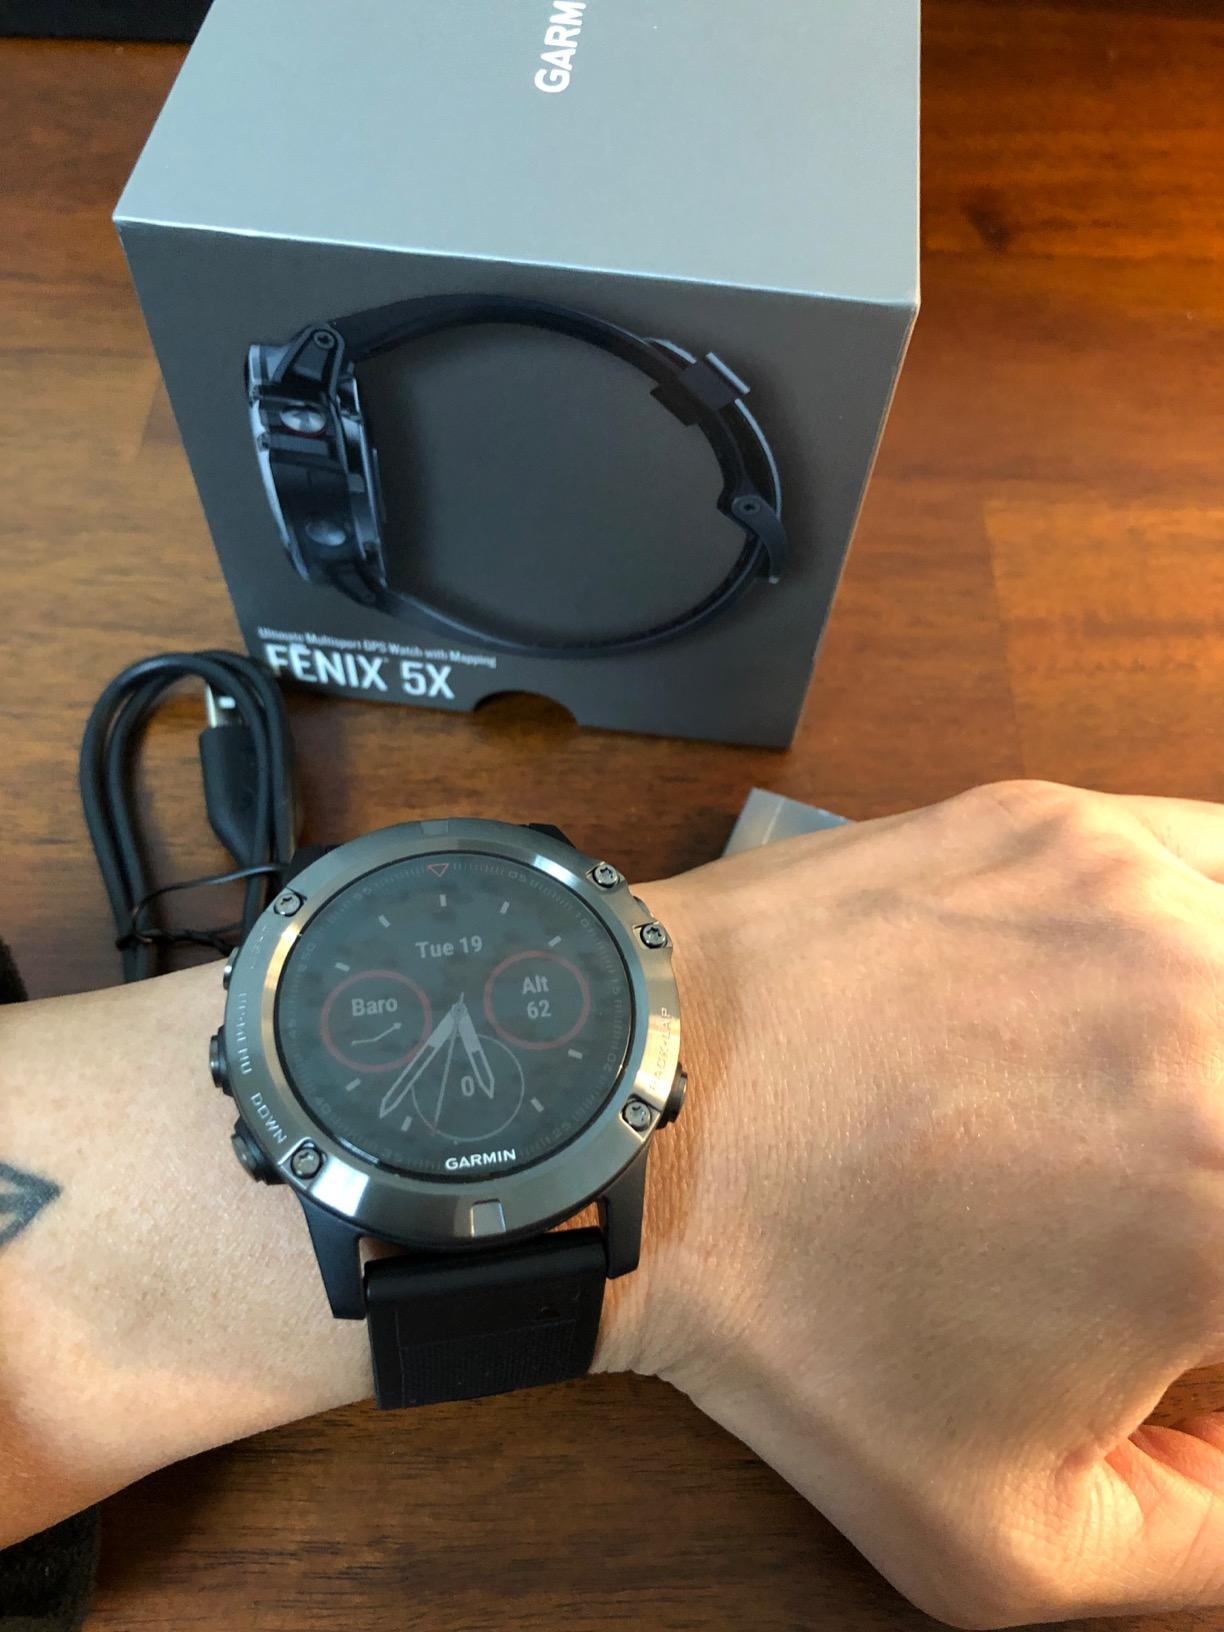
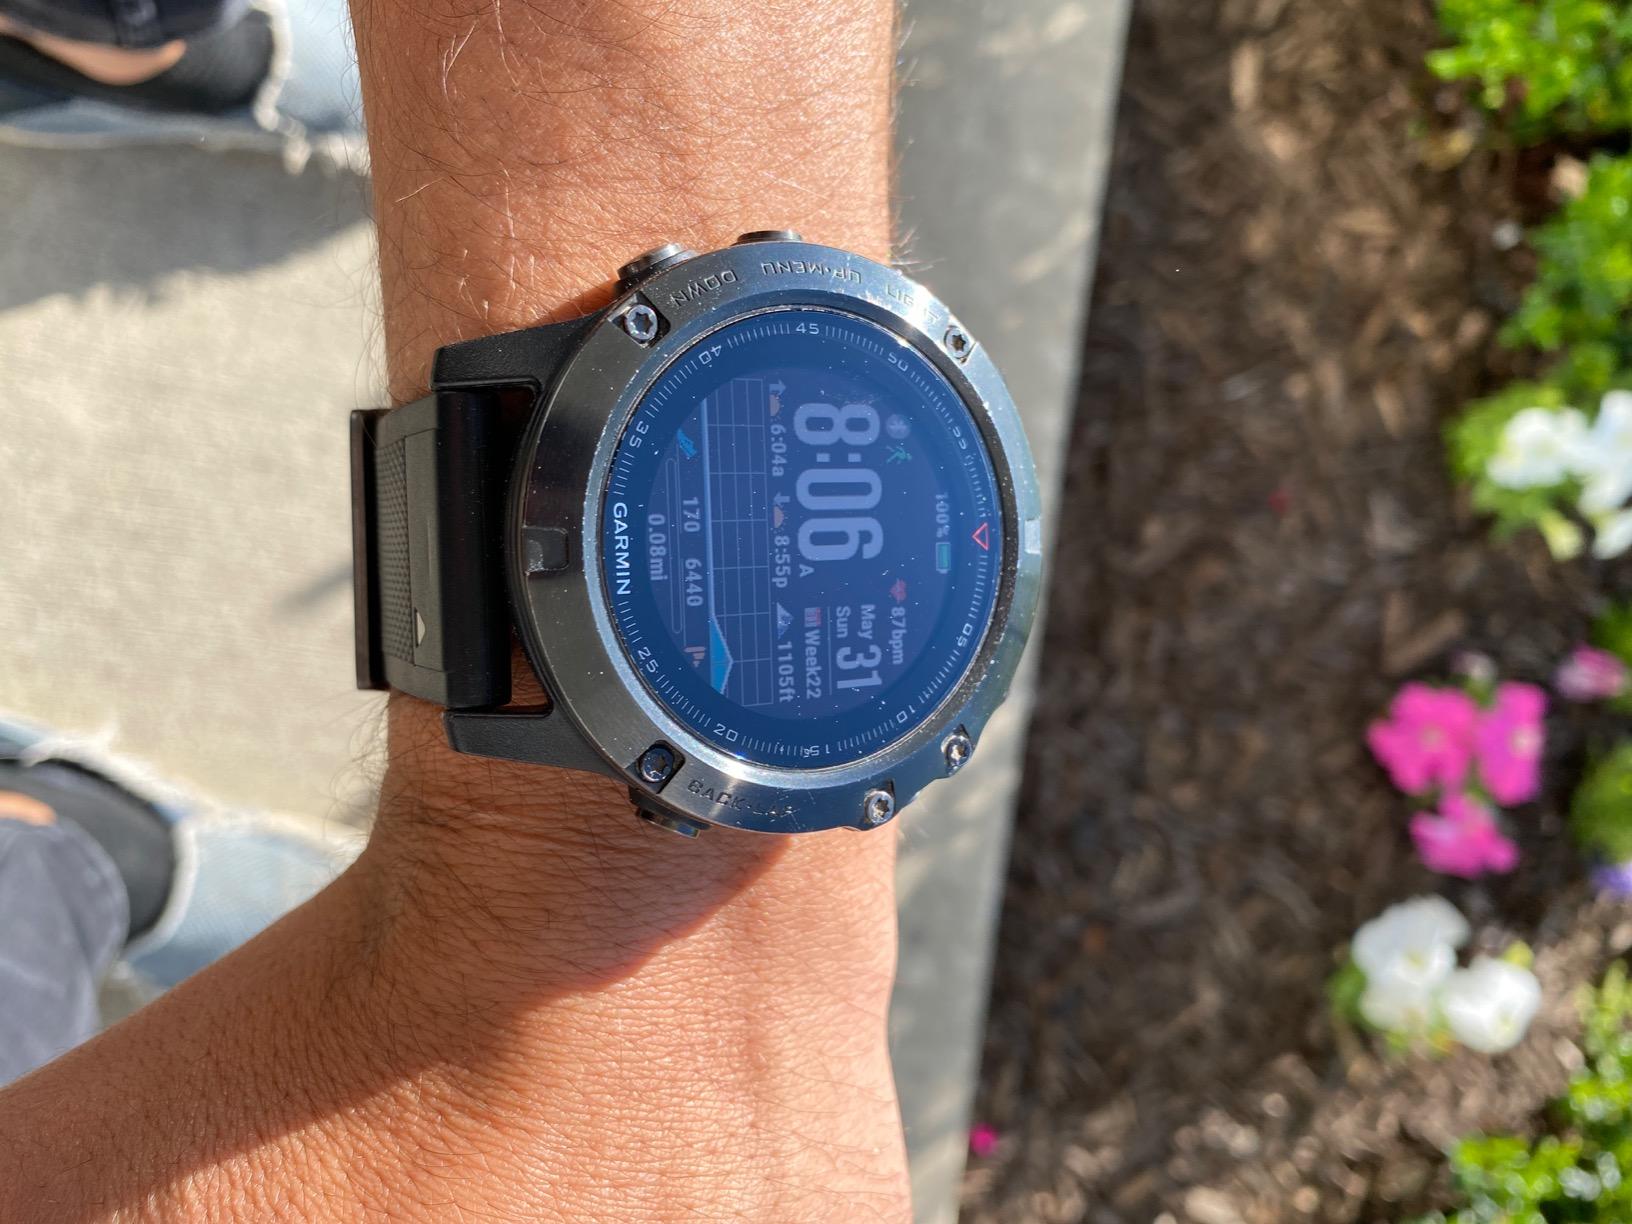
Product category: smartwatch
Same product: yes